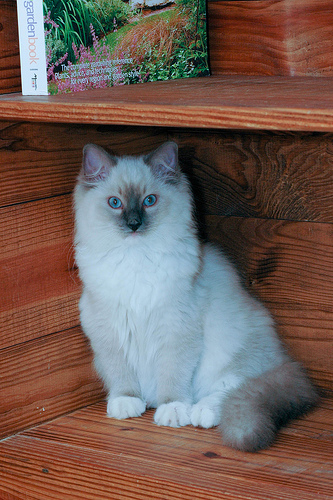
Animal: cat
Breed: ragdoll